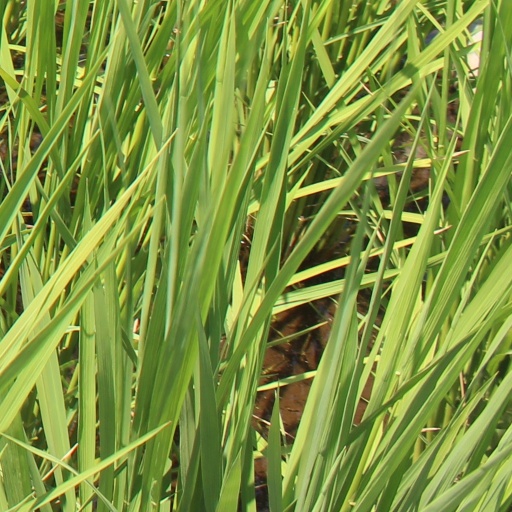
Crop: rice